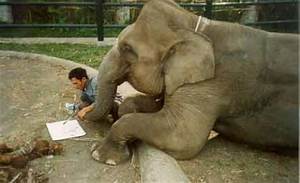
Label: elefante